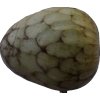
Label: cherimoya